Beeching cuts

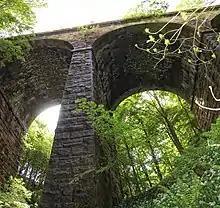
The overgrown viaduct across Lobb Ghyll on the Skipton–Ilkley line in Yorkshire, built by the Midland Railway in 1888 and closed in 1965

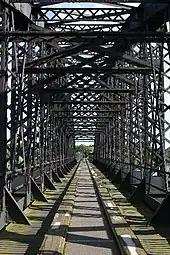
A nineteenth-century railway bridge over the River Spey, closed in 1965 and now part of the Moray Coast trail

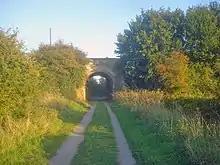
Part of the former Chippenham and Calne line, now a cycleway

The Beeching cuts, also colloquially referred to as the Beeching Axe, were a major series of route closures and service changes made as part of the restructuring of the nationalised railway system in Great Britain in the 1960s. They are named for Dr. Richard Beeching, then-chair of the British Railways Board and the author of two reportsThe Reshaping of British Railways (1963) and The Development of the Major Railway Trunk Routes (1965) that set out proposals for restructuring the railway network, with the stated aim of improving economic efficiency.